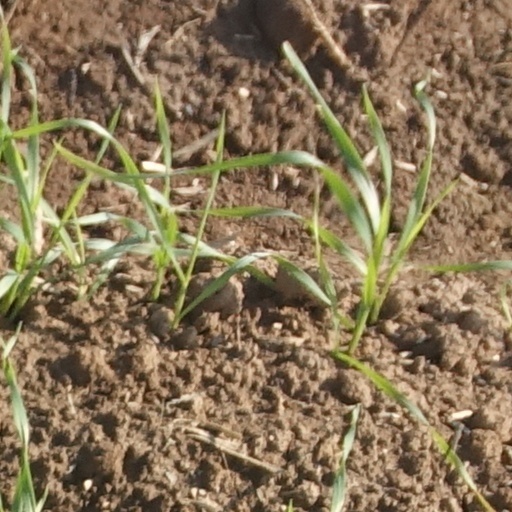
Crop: wheat